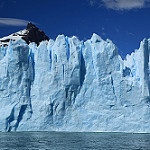
Label: glacier